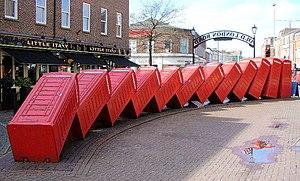
Kingston upon Thames est l'agglomération principale du district londonien de Kingston upon Thames au sud-ouest de Londres.